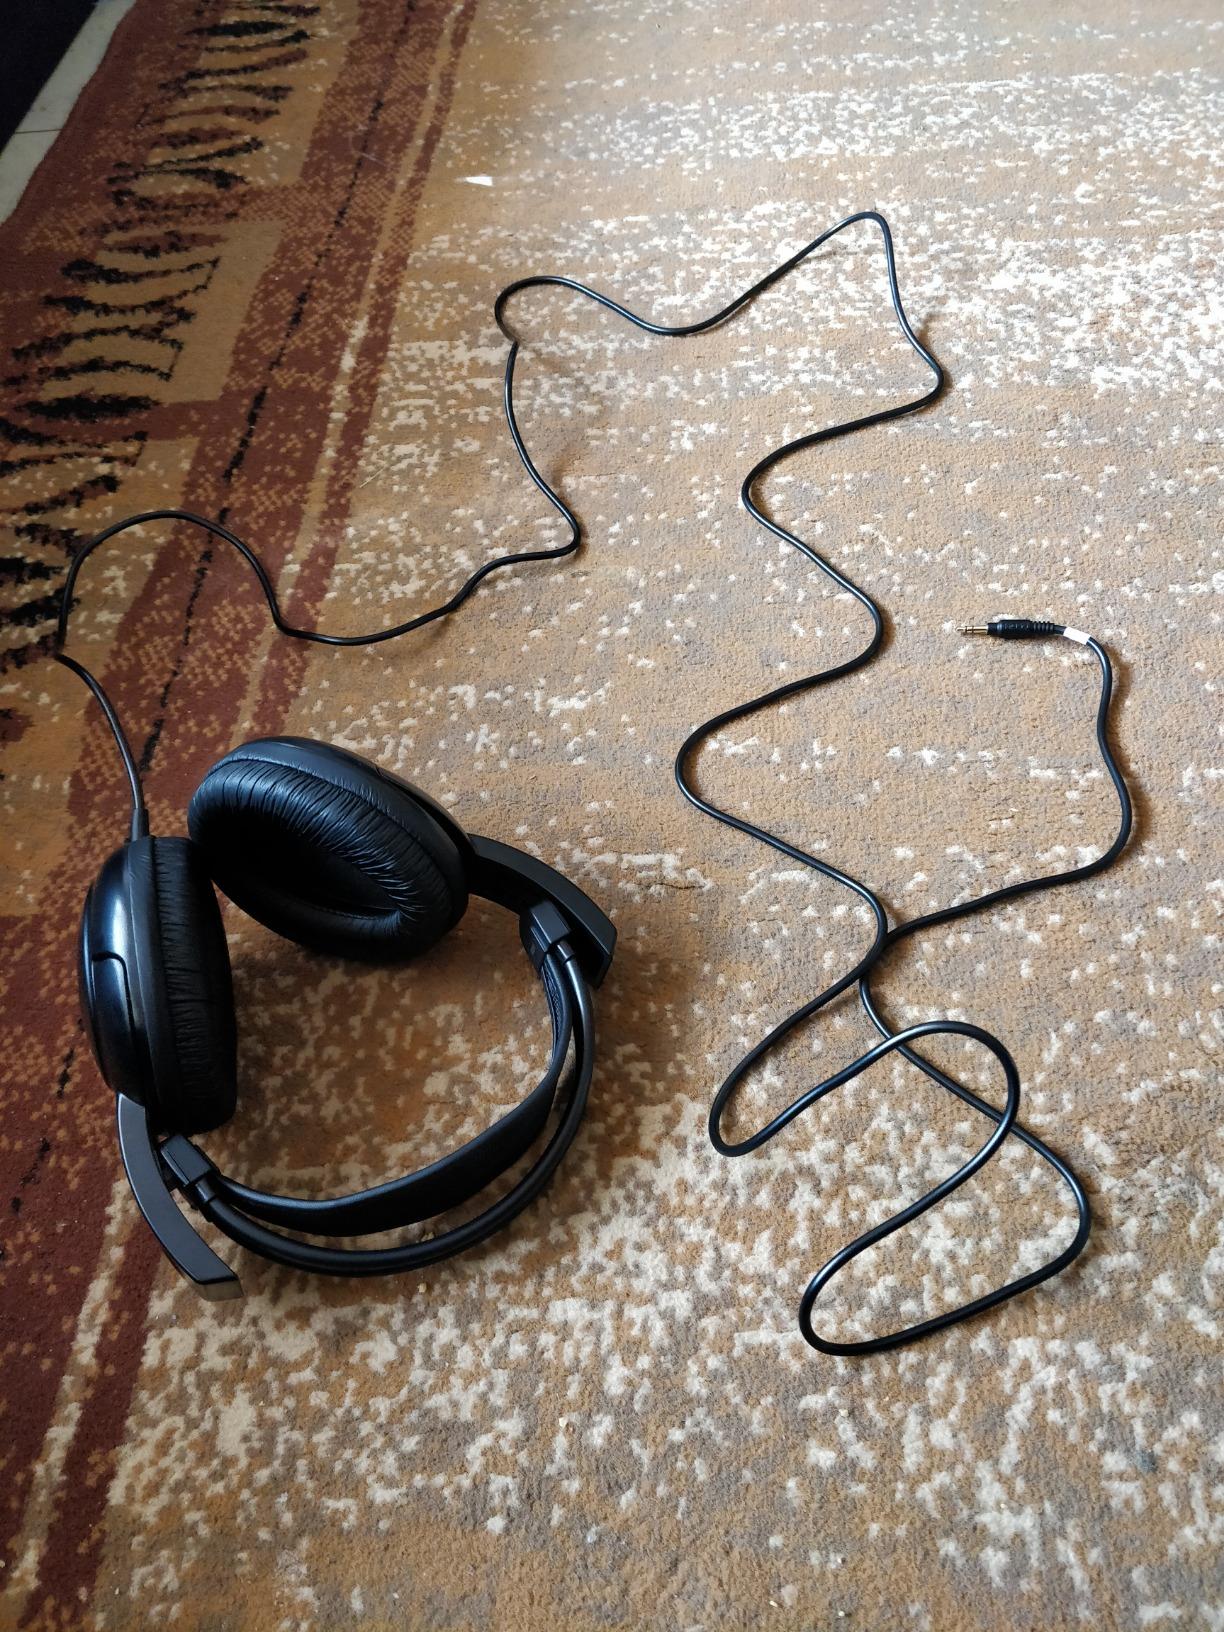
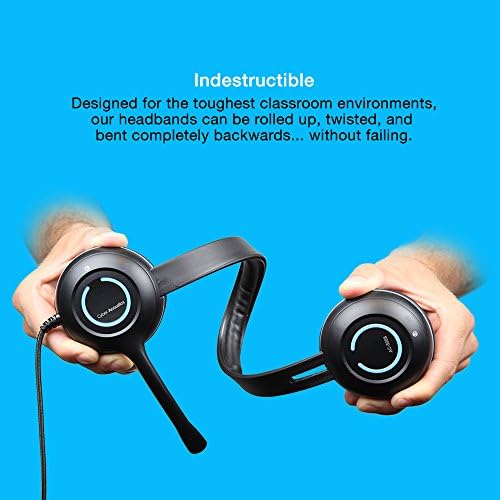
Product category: headphones
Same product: no